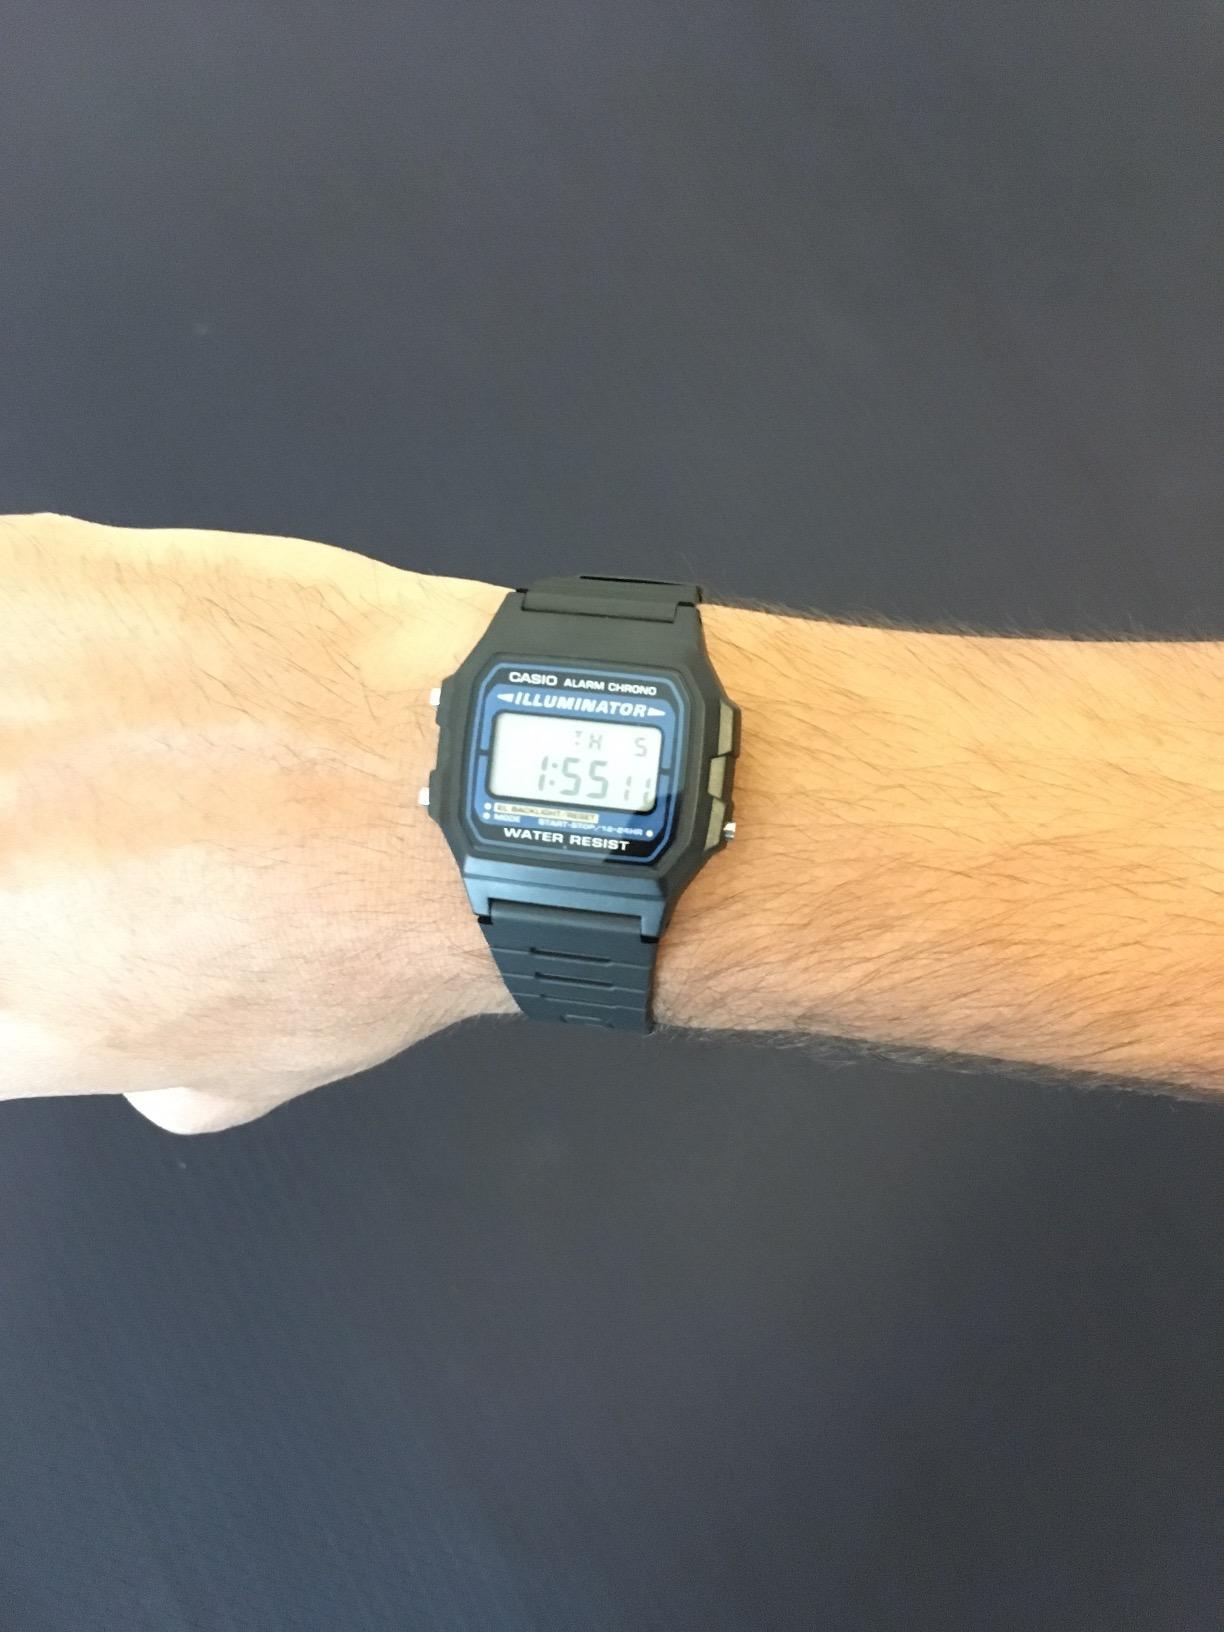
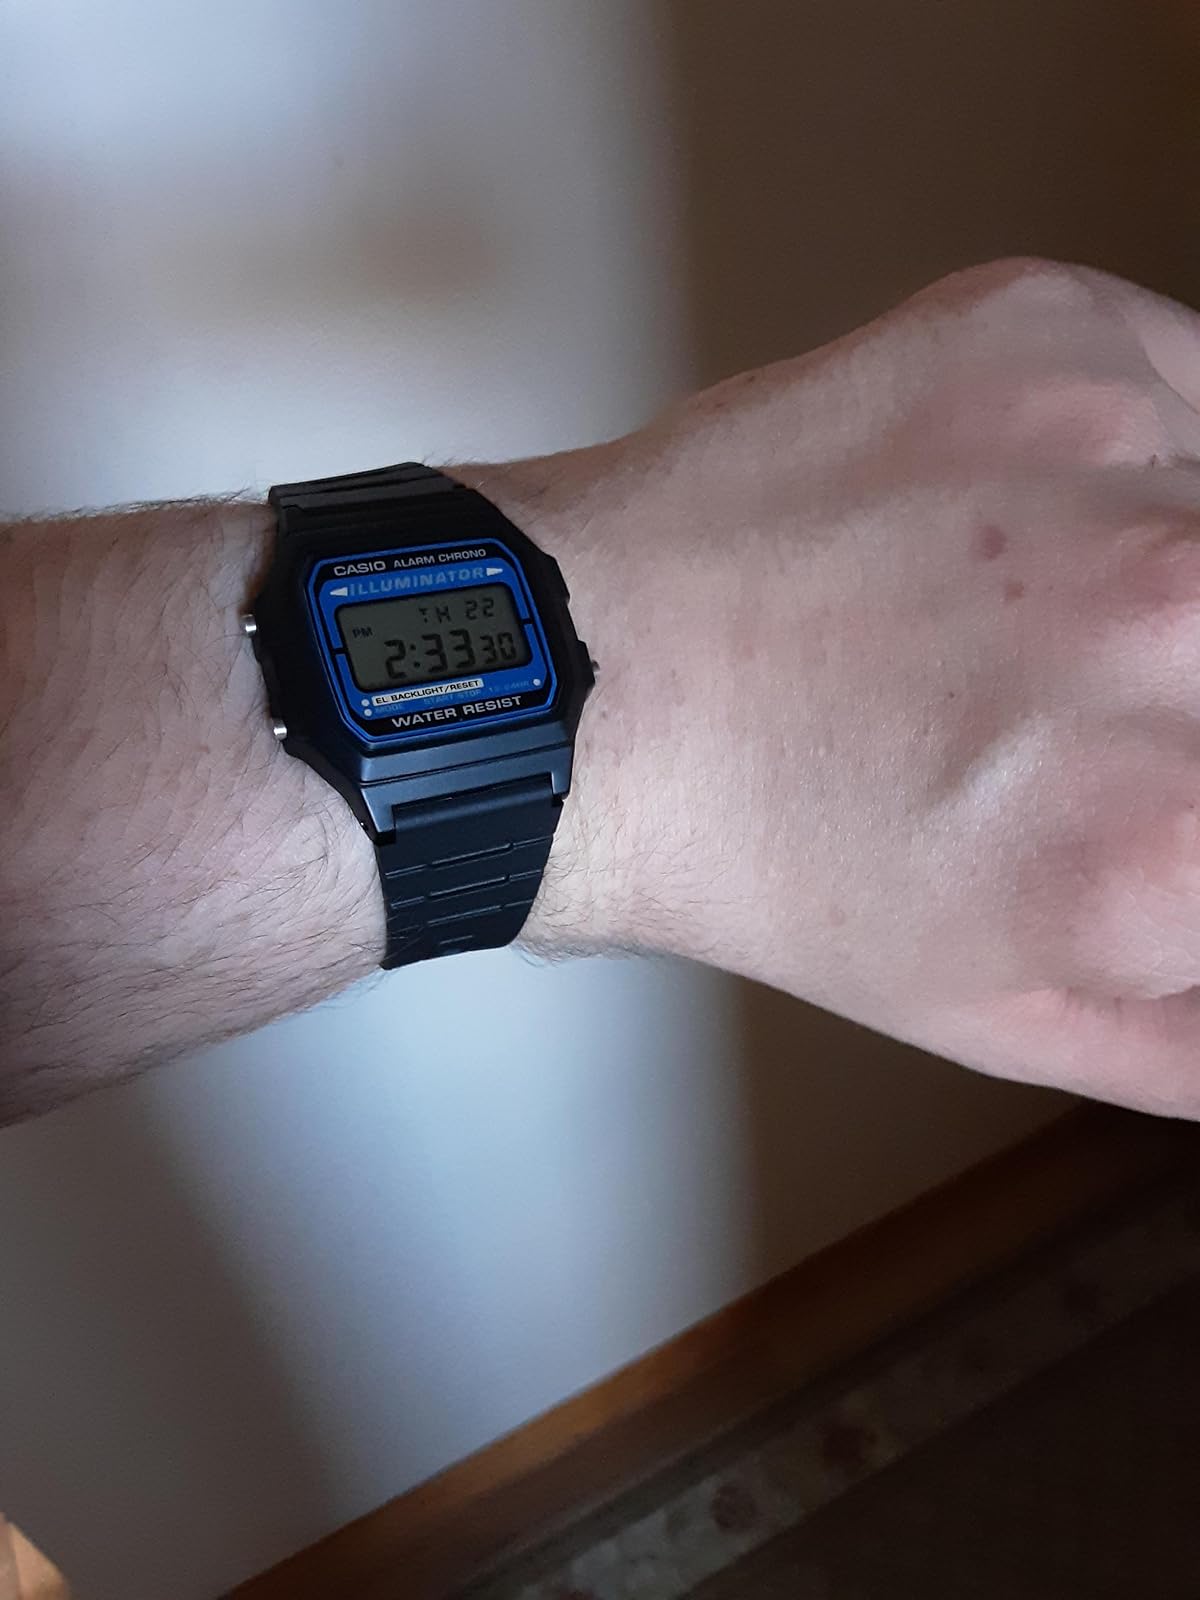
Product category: accessories_watch
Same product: yes